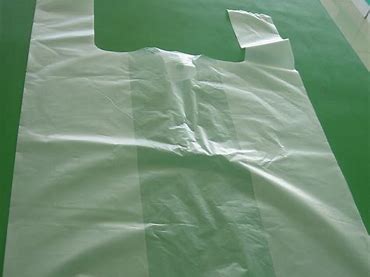
Label: plastic